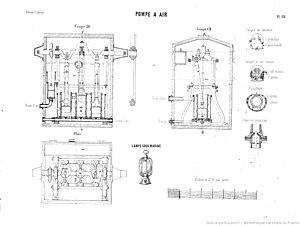
Scaphandre appareil de plongeur Cabirol Cabirol Joseph-Martin
Le scaphandre à casque, aussi appelé scaphandre pieds lourds, est un dispositif qui permet à un plongeur de déambuler sur le fond d'une masse d'eau en respirant grâce à un tube relié à la surface, où d'autres hommes lui fournissent l'air nécessaire à sa survie grâce à un mécanisme de pompage.